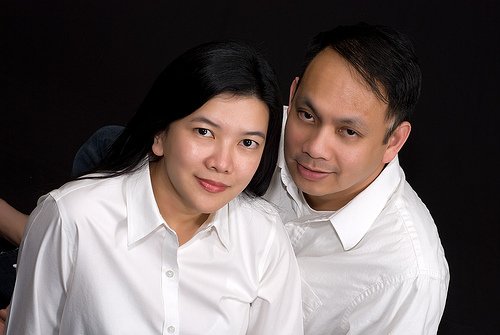
Label: not_food